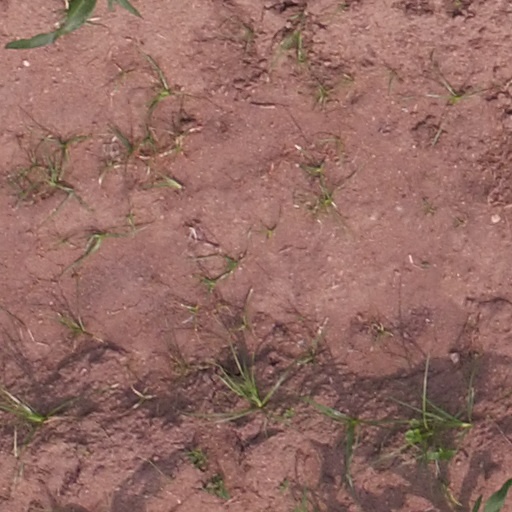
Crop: maize; corn